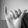
ASL letter: Y